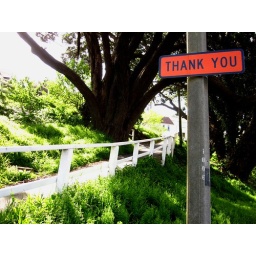
A street sign in Wellington. What a polite and friendly place!